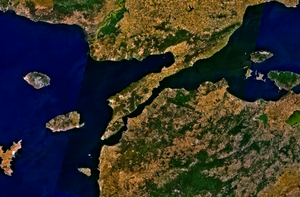
Les guerres entre les peuples turcs et l’Empire byzantin s’étalent sur une période de près de quatre siècles, du milieu du XIᵉ siècle à la chute de Constantinople en 1453.
Les Dardanelles ou détroit des Dardanelles est un passage maritime reliant la mer Égée à la mer de Marmara.